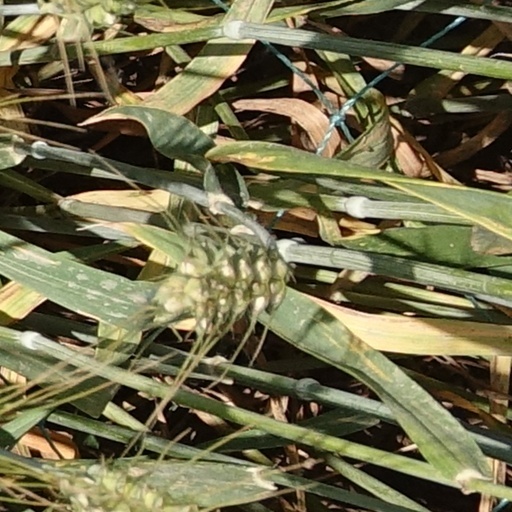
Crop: wheat